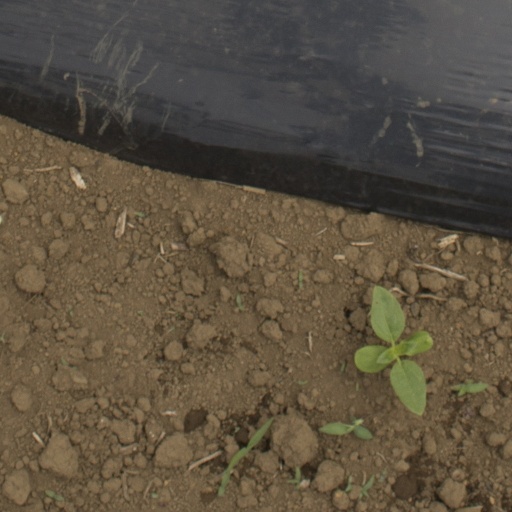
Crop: Jerusalem artichoke